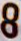
Number: 8